Louis-Benoît Picard

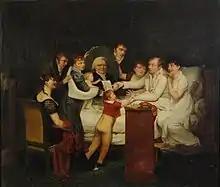
Pauline Auzou, "Louis-Benoît Picard and his family", 1807, shown at the 1808 Paris Salon. Within the painting is a portrait of Pickard Elder, for which she won a medal in the 1806 Paris Salon.

Louis-Benoît Picard (29 July 1769 in Paris – 31 December 1828 in Paris) was a French playwright, actor, novelist, poet and music director.